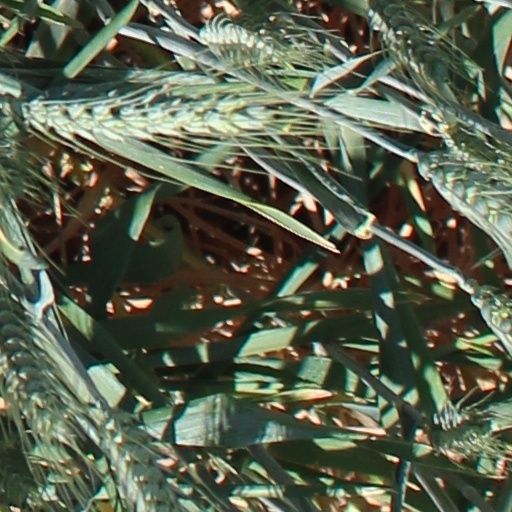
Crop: wheat